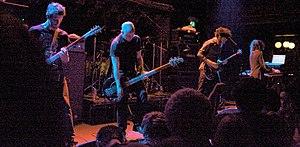
Cet article est une liste de groupes de post-rock classés par ordre alphabétique.